Respiratory system

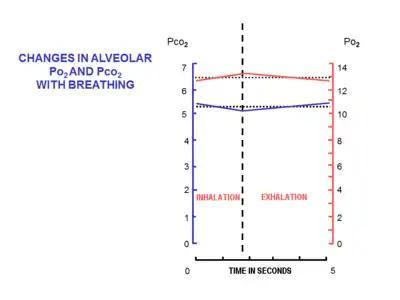
Fig. 9 The changes in the composition of the alveolar air during a normal breathing cycle at rest. The scale on the left, and the blue line, indicate the partial pressures of carbon dioxide in kPa, while that on the right and the red line, indicate the partial pressures of oxygen, also in kPa (to convert kPa into mm Hg, multiply by 7.5).

The lungs expand and contract during the breathing cycle, drawing air in and out of the lungs. The volume of air moved in or out of the lungs under normal resting circumstances (the resting tidal volume of about 500 ml), and volumes moved during maximally forced inhalation and maximally forced exhalation are measured in humans by spirometry. A typical adult human spirogram with the names given to the various excursions in volume the lungs can undergo is illustrated below (Fig. 3):